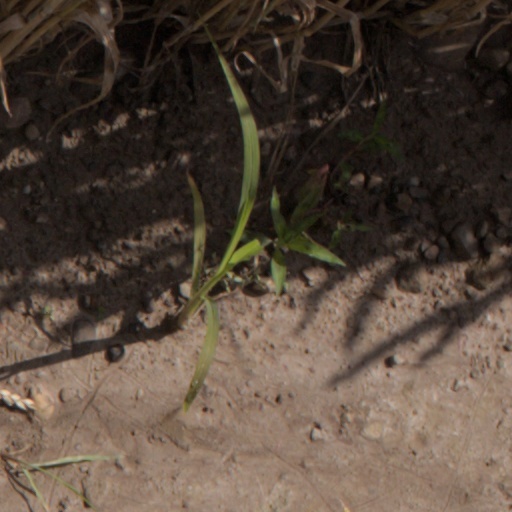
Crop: wheat